Adventures of a Brown Man in Search of Civilization

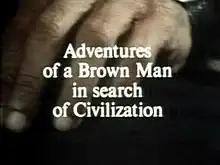
Screenshot

Adventures of a Brown Man in Search of Civilization is a 54-minute color documentary based on the life and thoughts of Nirad C. Chaudhuri. It was made in 1972 and was directed by James Ivory. In this, Chaudhuri (who was then based in London and Oxford) expounds his views on culture, history, religion and society from a comparative perspective.